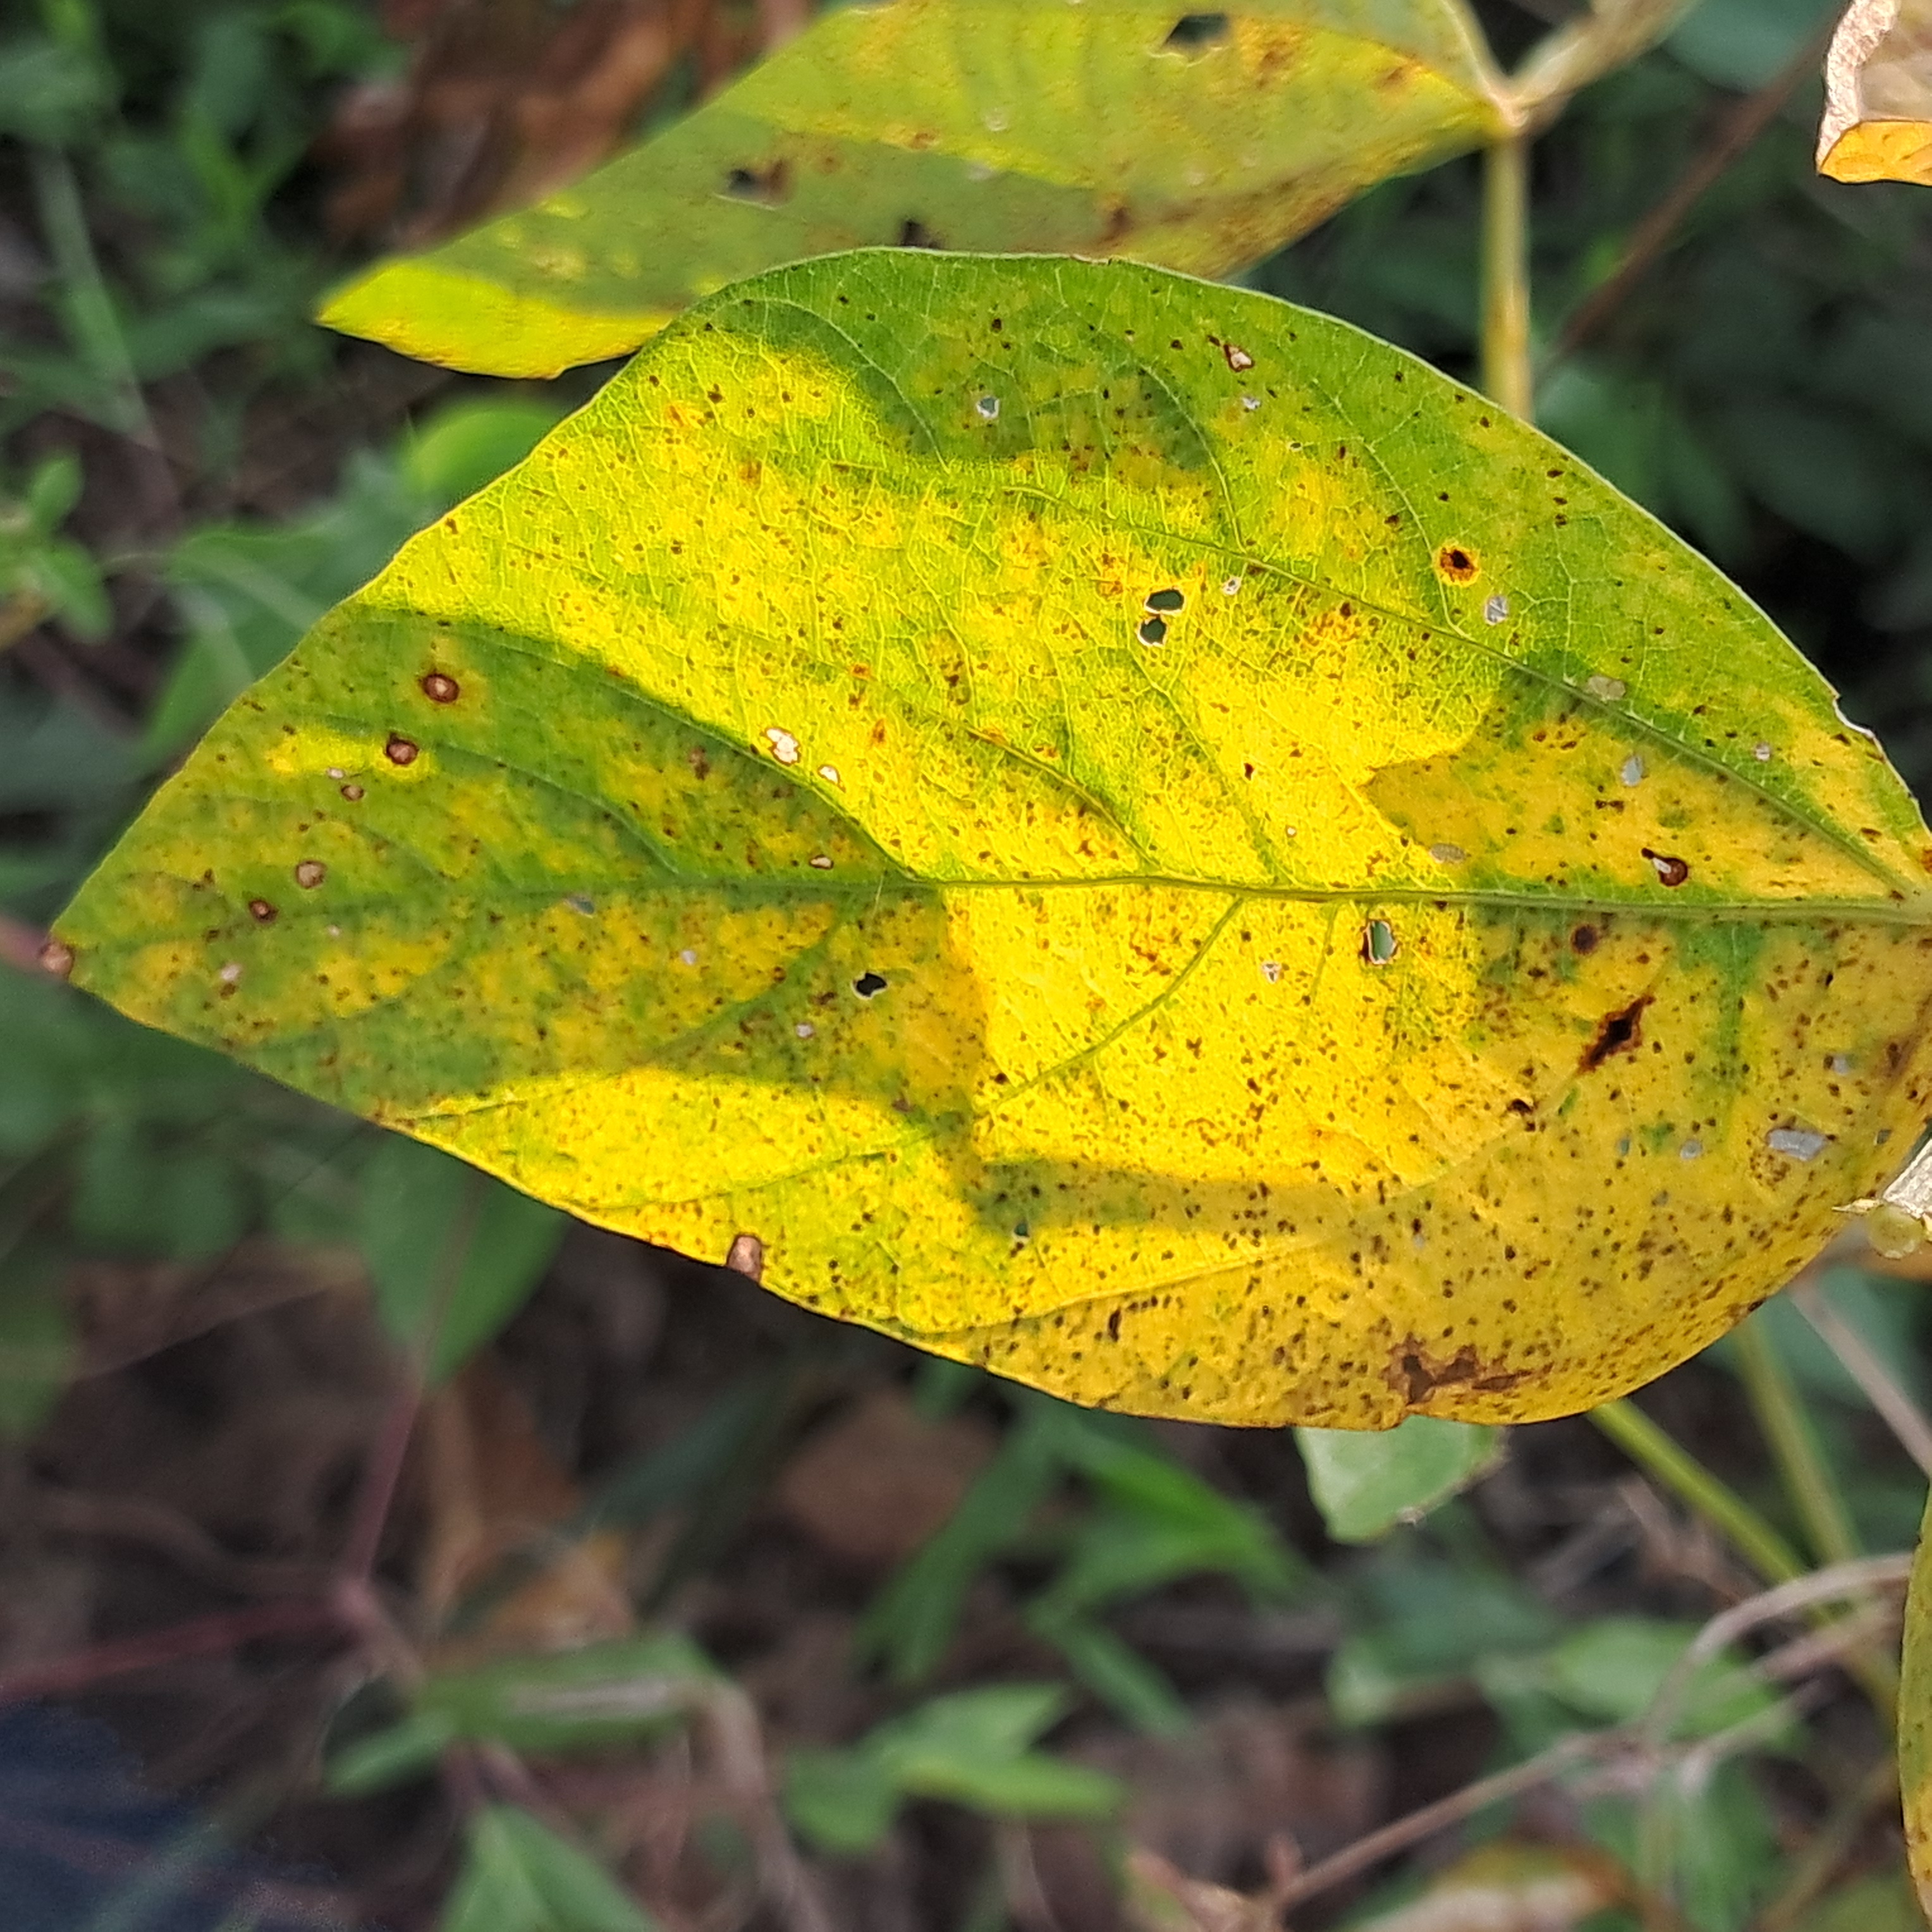
Label: Spectoria_Brown_Spot